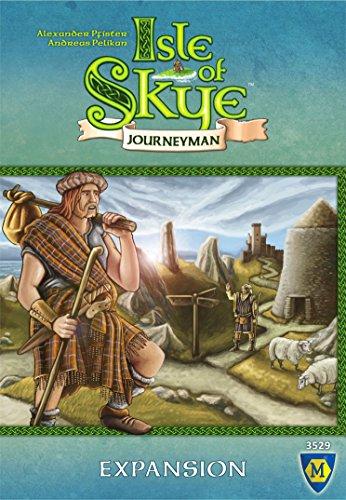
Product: Mayfair Games Isle of Skye: Journeyman Expansion
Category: Toys & Games | Games & Accessories | Board Games
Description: Expansion; Requires isle of Skye to play.
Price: $19.99
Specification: ProductDimensions:7.5x2.8x10.8inches|ItemWeight:1.34pounds|ShippingWeight:1.41pounds(Viewshippingratesandpolicies)|DomesticShipping:ItemcanbeshippedwithinU.S.|InternationalShipping:ThisitemcanbeshippedtoselectcountriesoutsideoftheU.S.LearnMore|ASIN:B073WYTHPP|Itemmodelnumber:MFG3529|Manufacturerrecommendedage:14yearsandup